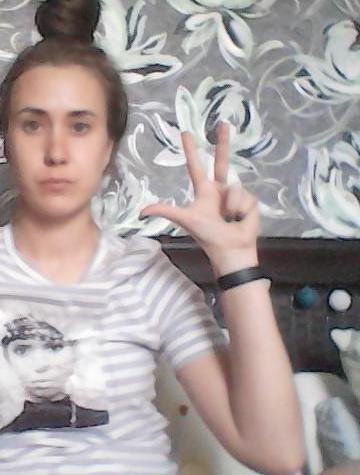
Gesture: three2